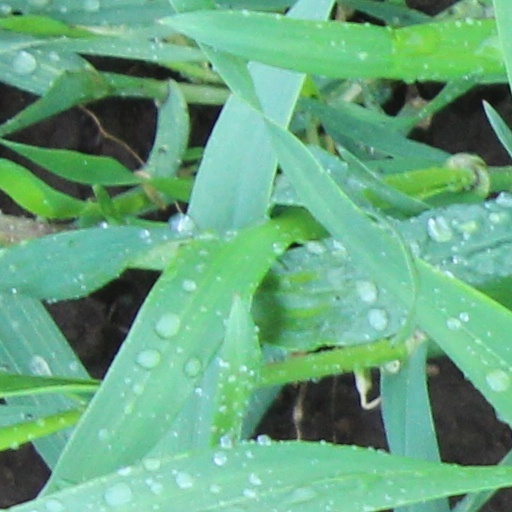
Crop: wheat